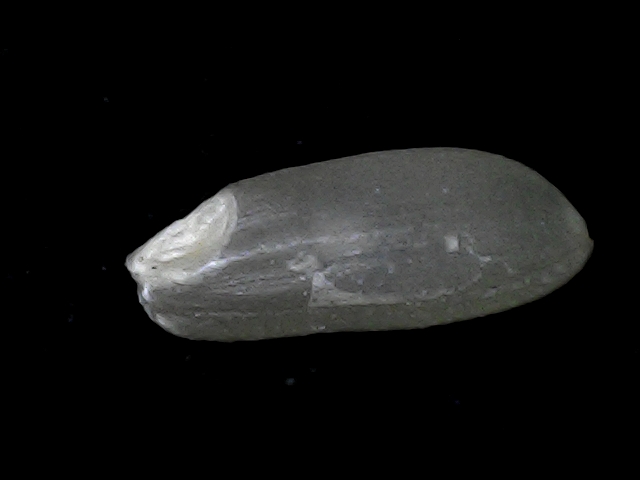
Rice variety: BD93